Question: Please indicate a possible affordance area of the baseball bat that can be used for holding
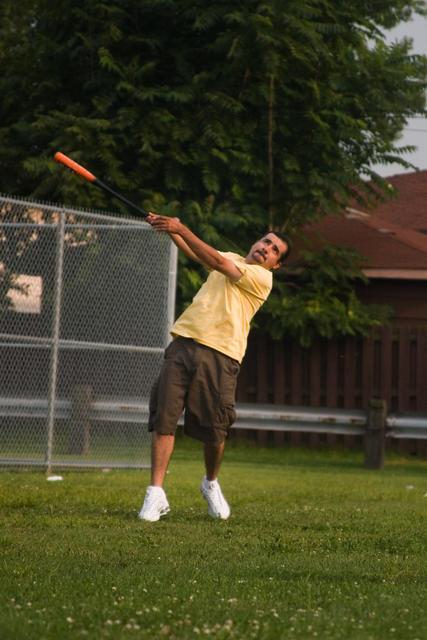
Answer: [138.149, 206.272, 171, 235.52]